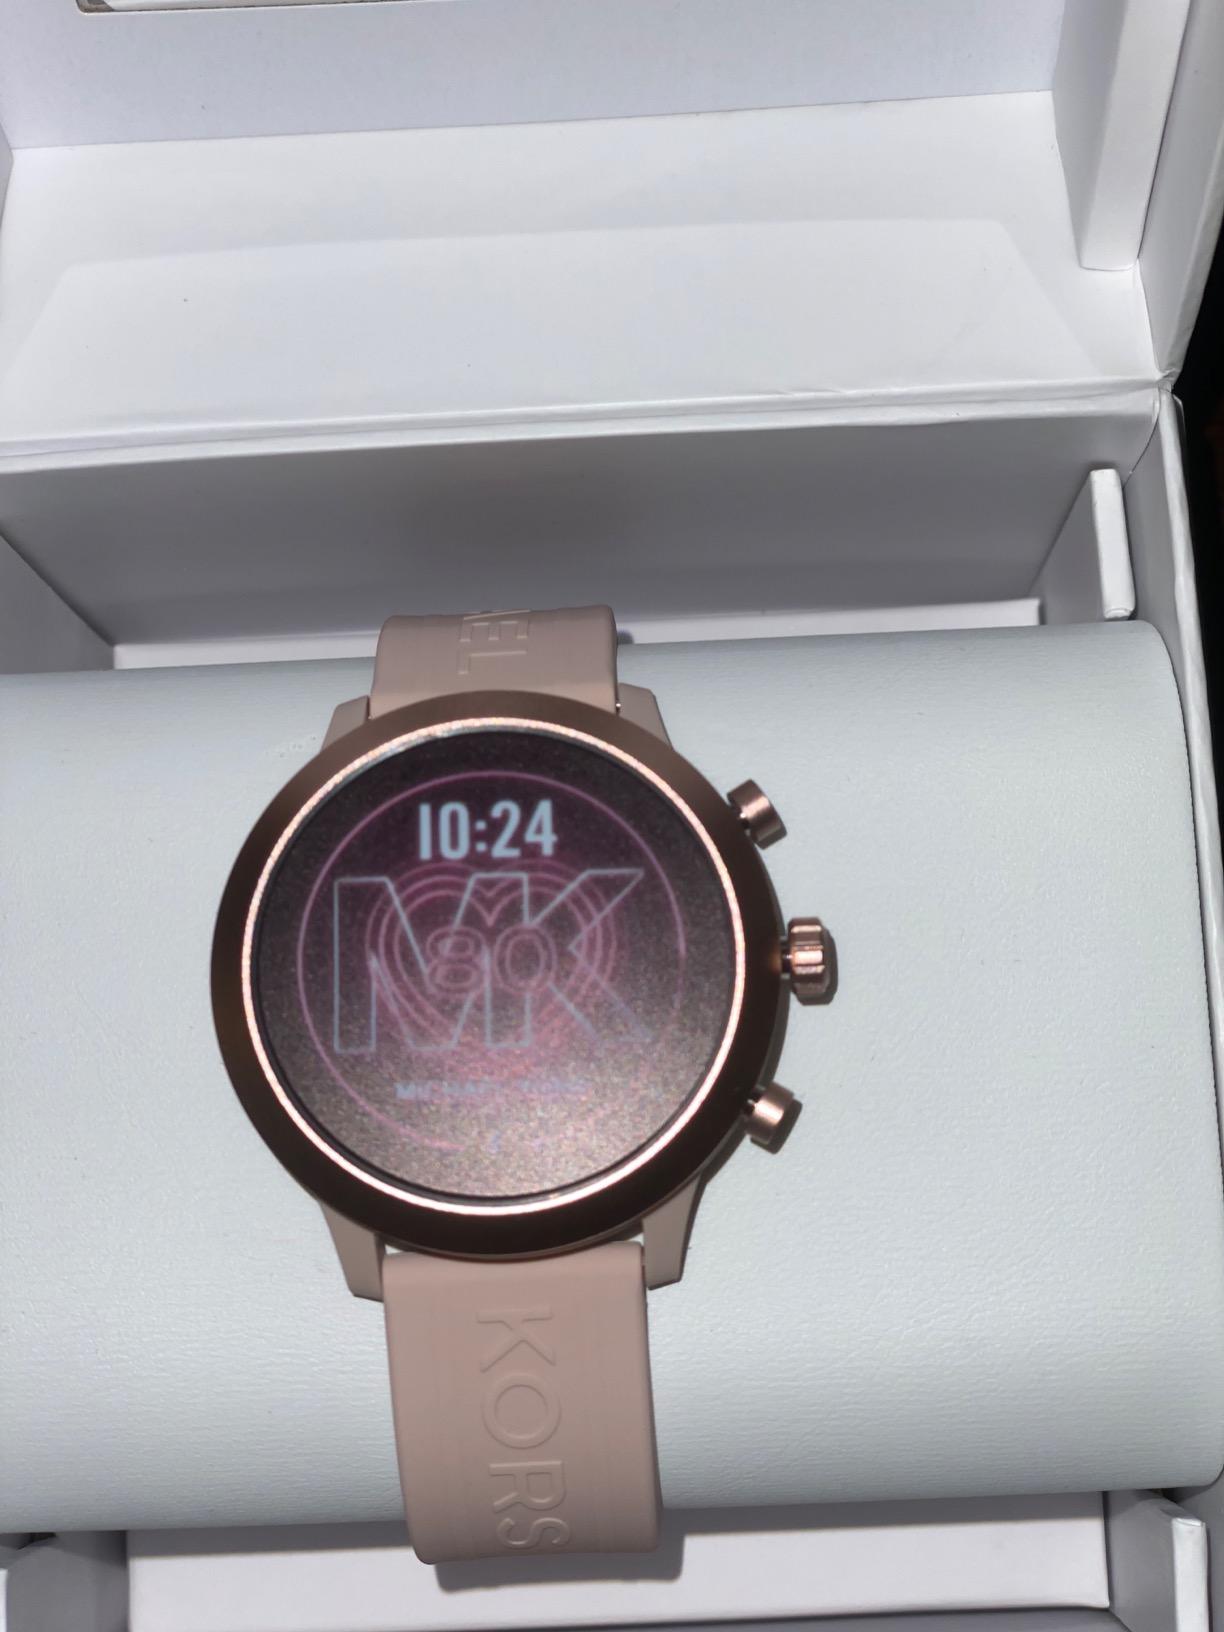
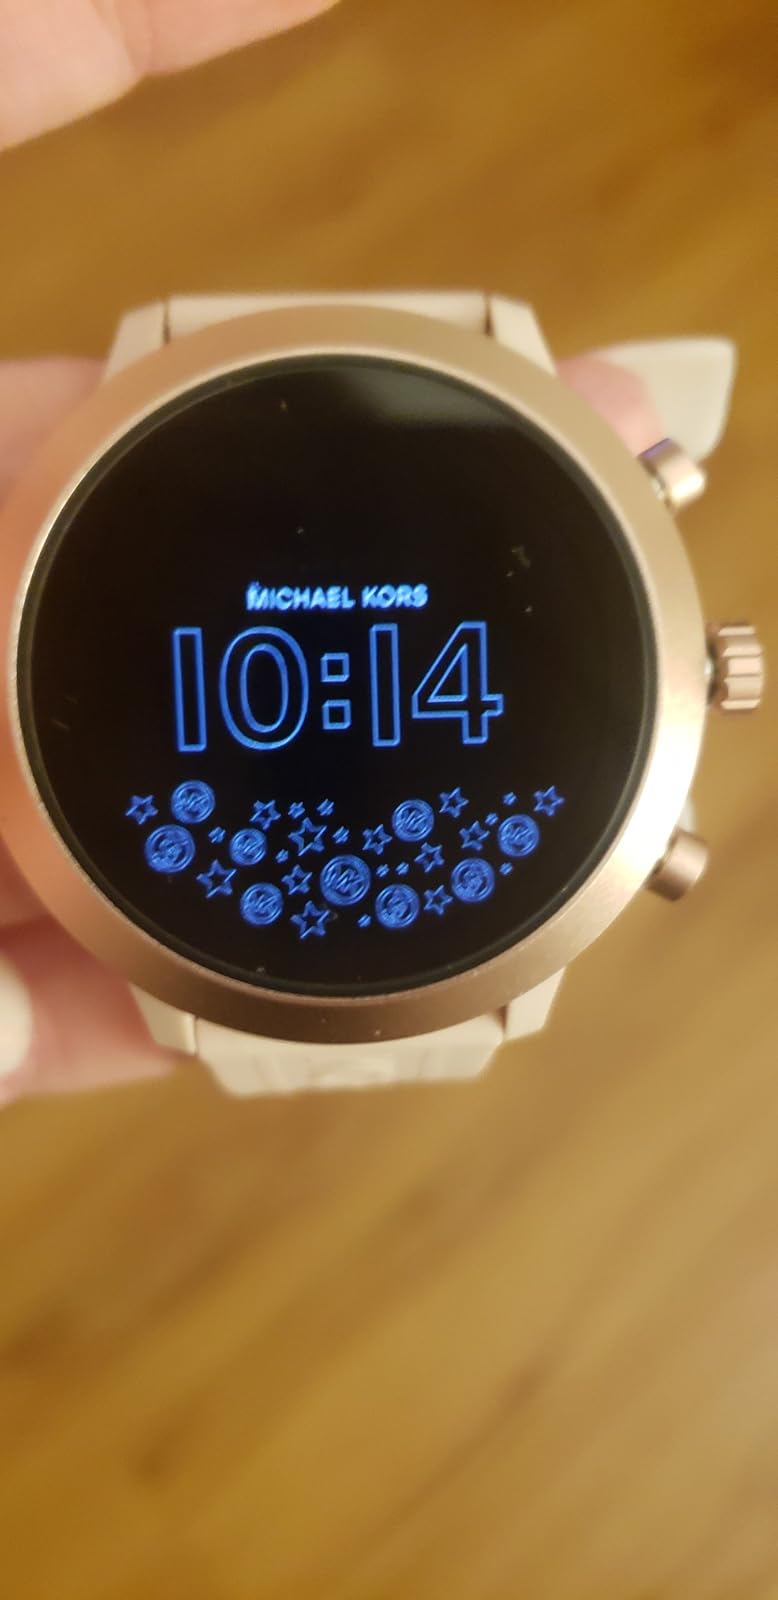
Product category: smartwatch
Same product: yes